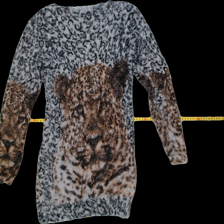
View: back
Type: Sweater
Category: Ladies
Brand: Not Applicable
Colors: Multicolor
Material: 100%nylone
Pattern: Animal print
Cut: C-collar, Tight, Long
Trend: No trend
Stains: No
Damage: 0
Price range: <50
Recommended usage: Export